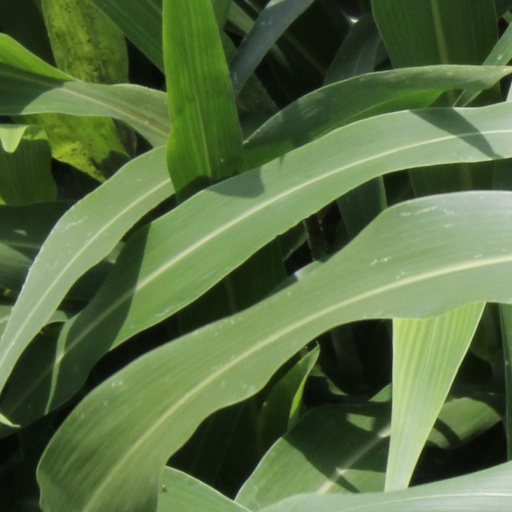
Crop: sorghum